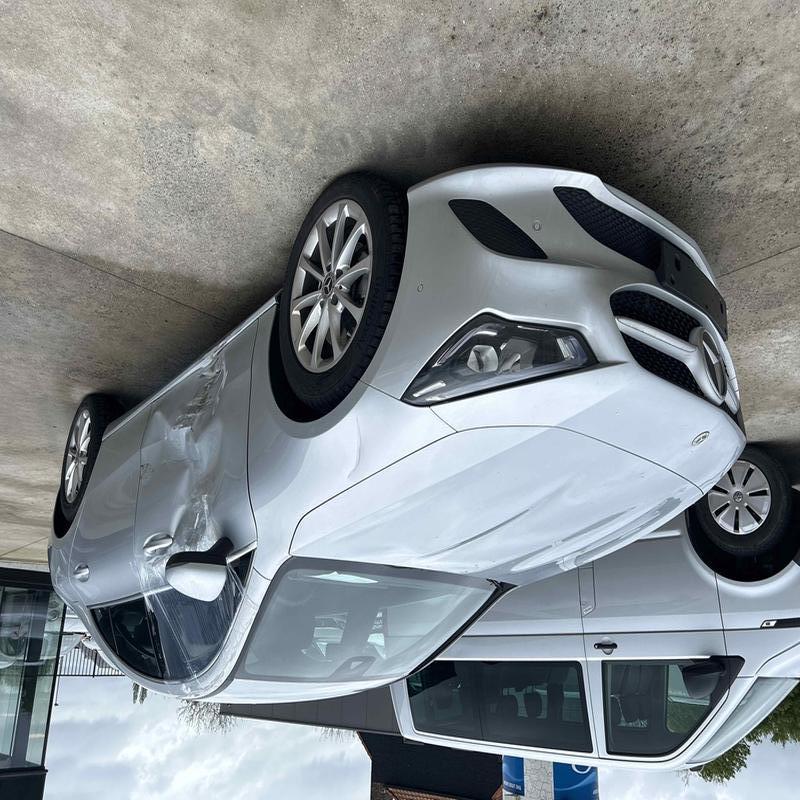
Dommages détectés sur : porte avant gauche, porte arrière gauche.
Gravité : majeur